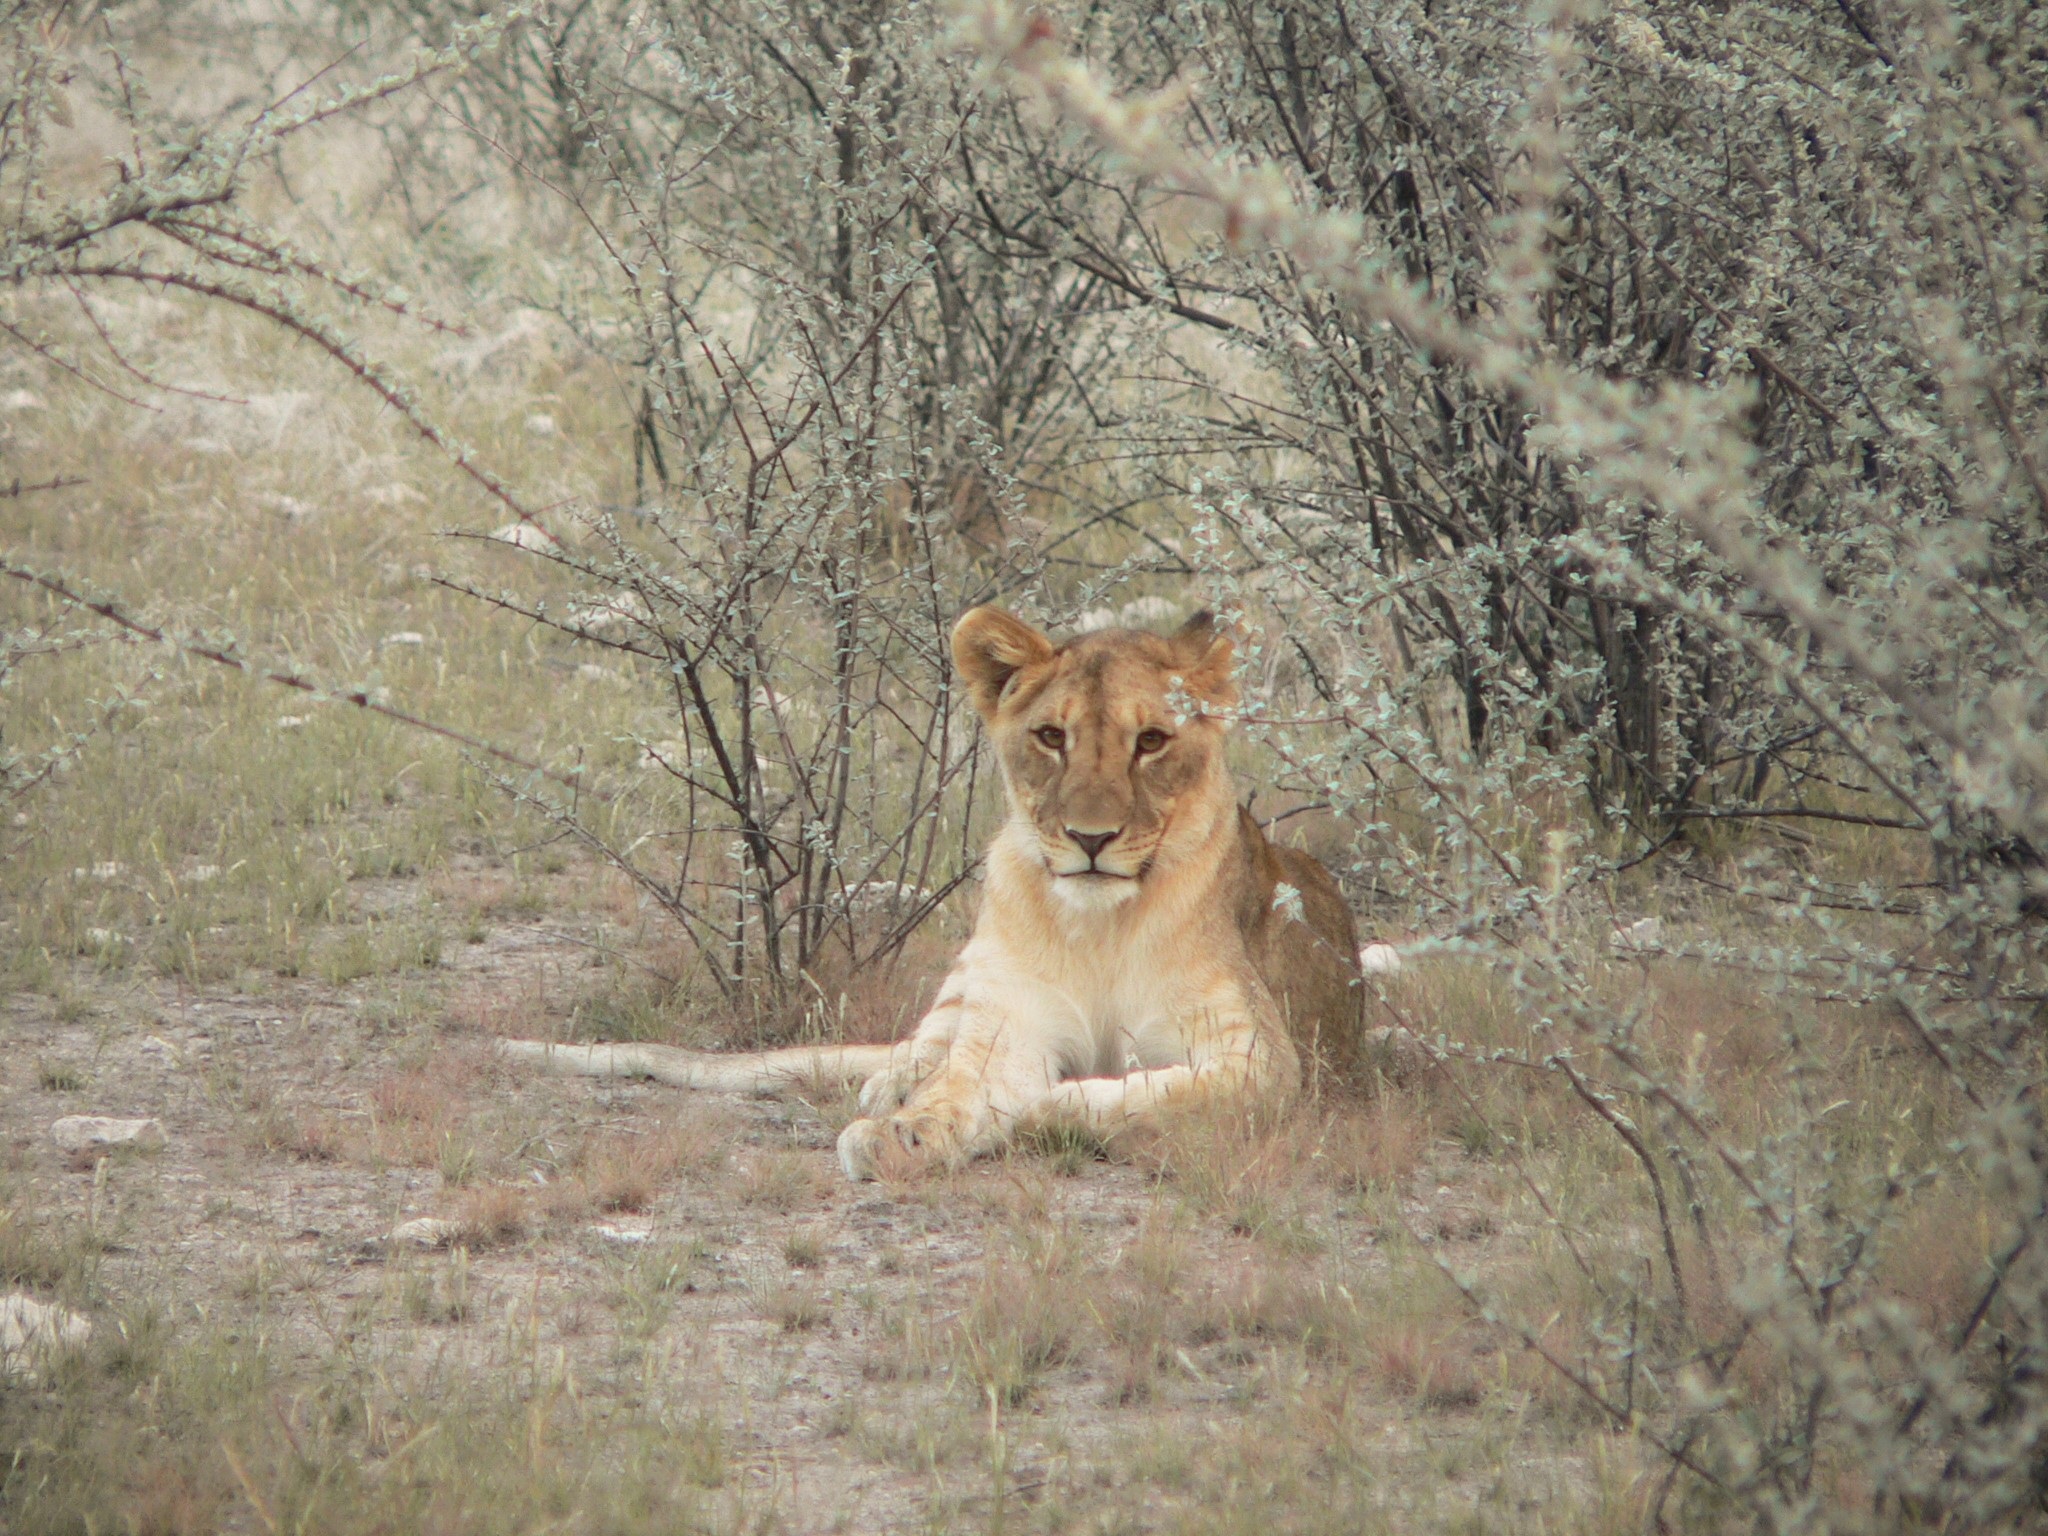
wildlife, bush, mammal, fauna, lion, shrubs, vertebrate, safari, namibia, big cats, lion's whelp, cat like mammal